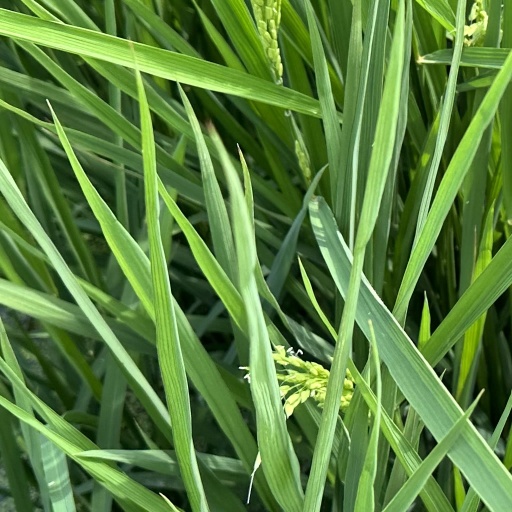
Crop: rice